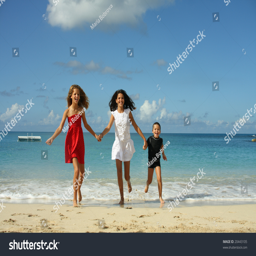
sisters and brother running on the beach .